Angela Davis

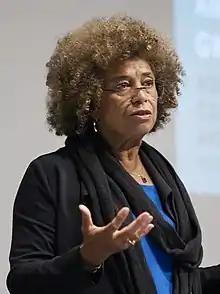
Davis in 2014

Angela Yvonne Davis (born January 26, 1944) is an American Marxist and feminist political activist, philosopher, academic, and author. She is Distinguished Professor Emerita of Feminist Studies and History of Consciousness at the University of California, Santa Cruz. Davis was a longtime member of the Communist Party USA (CPUSA) and a founding member of the Committees of Correspondence for Democracy and Socialism (CCDS). She was active in movements such as the Occupy movement and the Boycott, Divestment and Sanctions campaign.